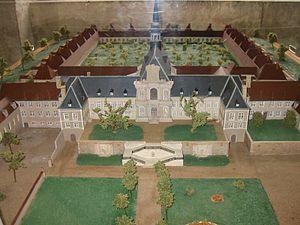
Description: Maquette de la Chartreuse de Bosserville Auteur: Lycée Technique de Bosserville
La Chartreuse de Bosserville est une ancienne et importante chartreuse de style classique érigée au XVIIᵉ siècle en Lorraine, sur une rive de la Meurthe, dans l'actuelle commune d'Art-sur-Meurthe, au sud de Nancy.